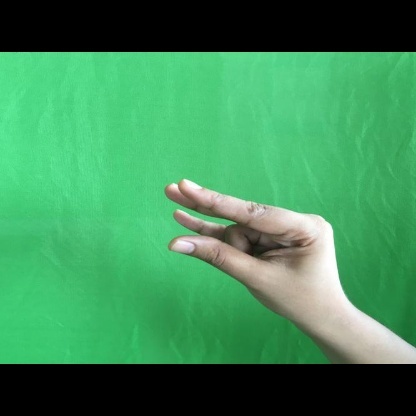
Mudra: Kangulam